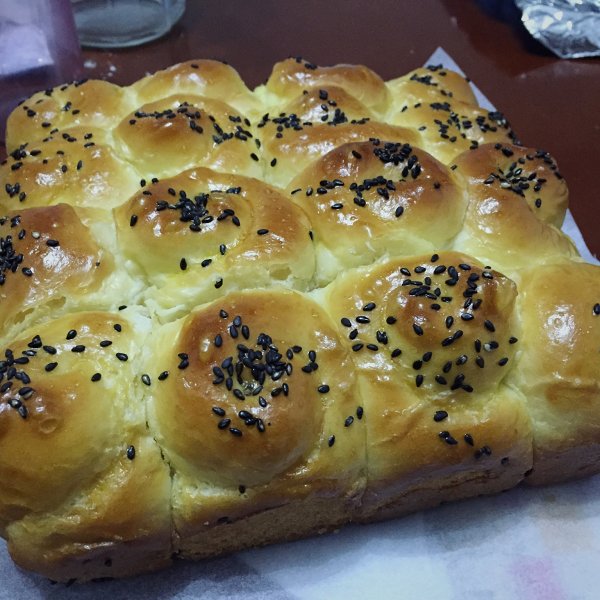
Label: trash